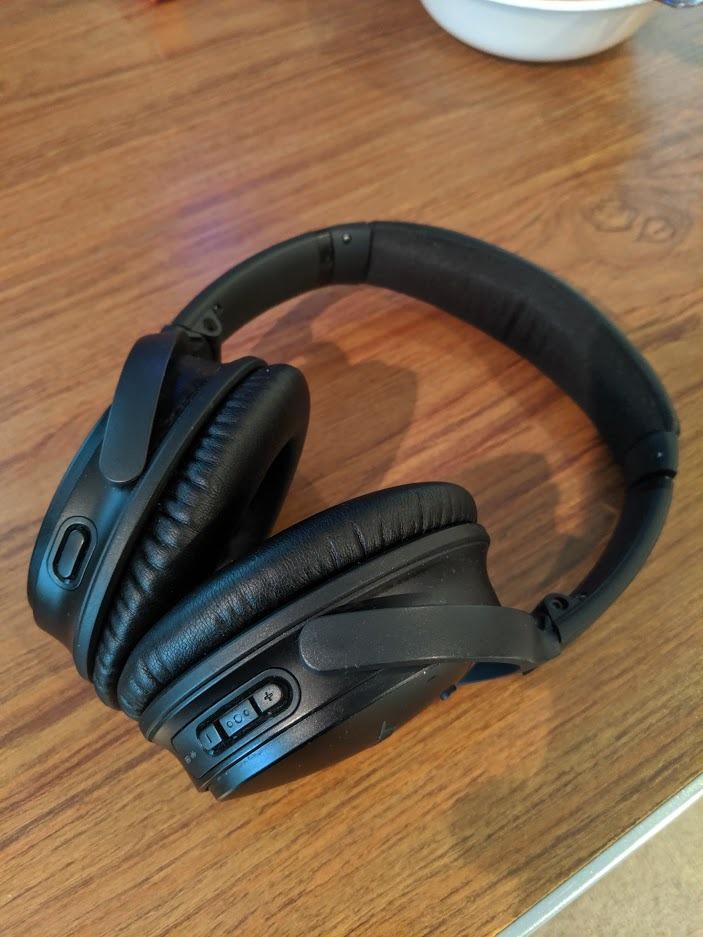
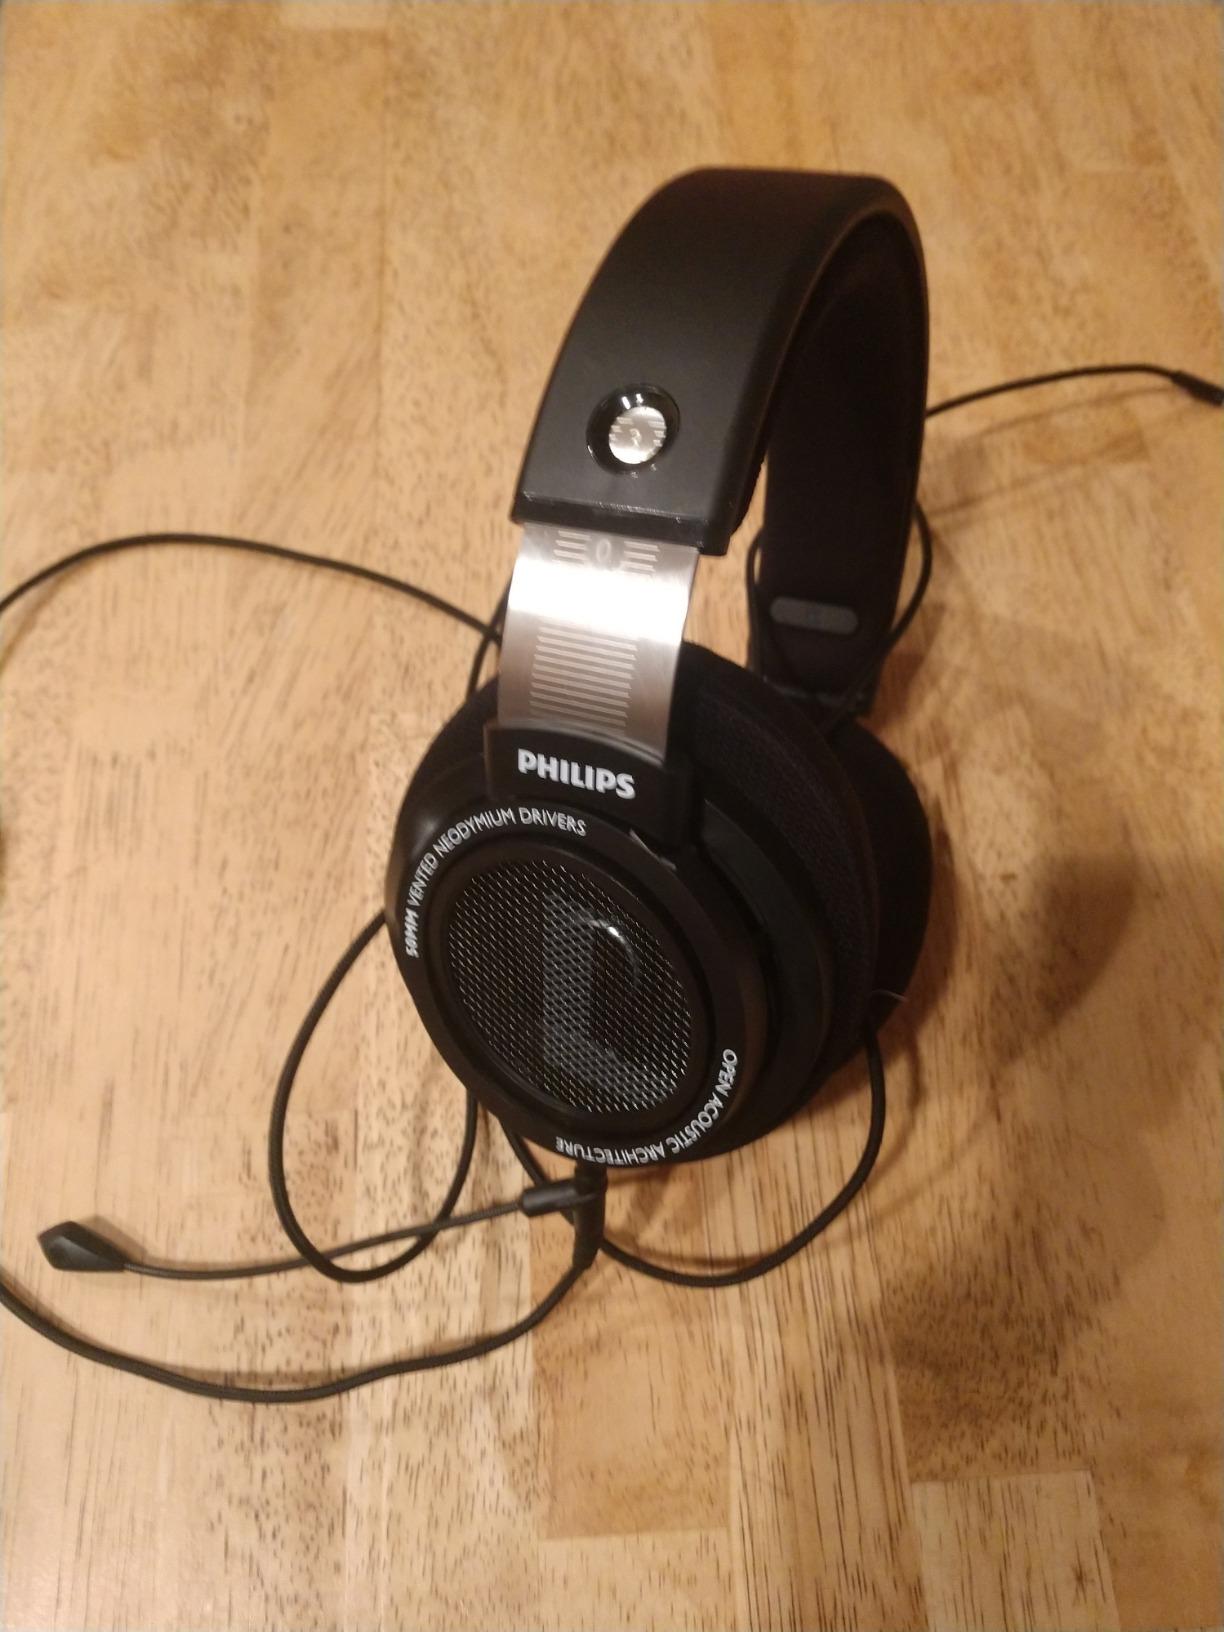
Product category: headphones
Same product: no